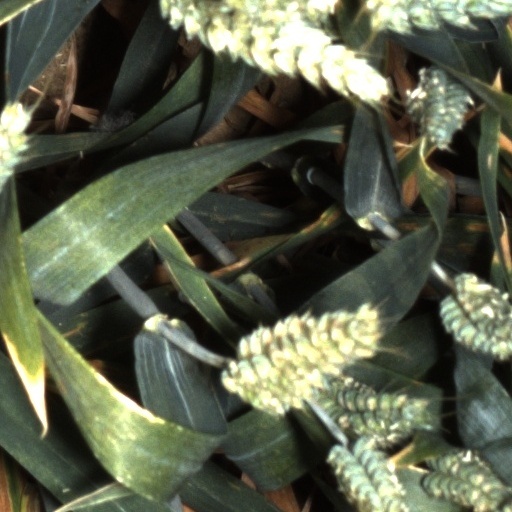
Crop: wheat